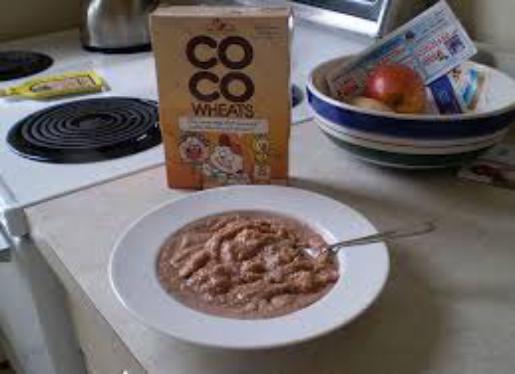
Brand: CoCo Wheats
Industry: Food